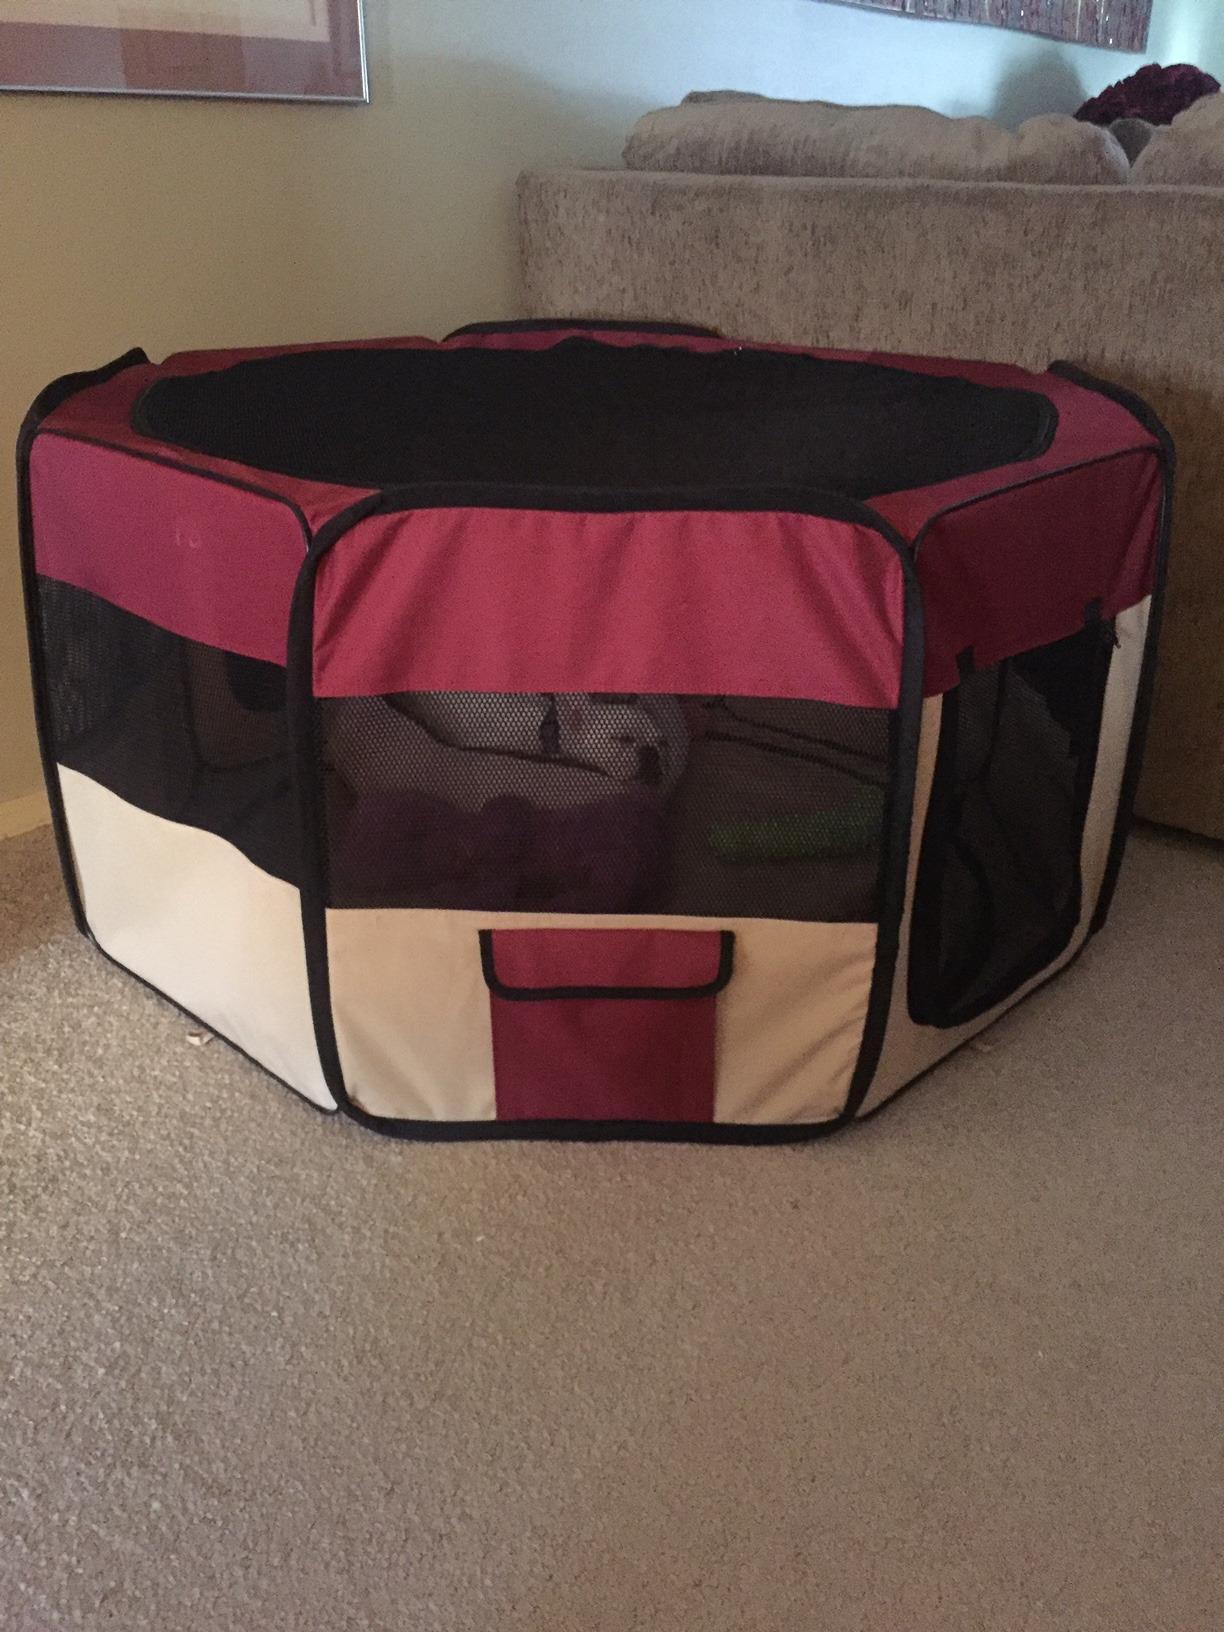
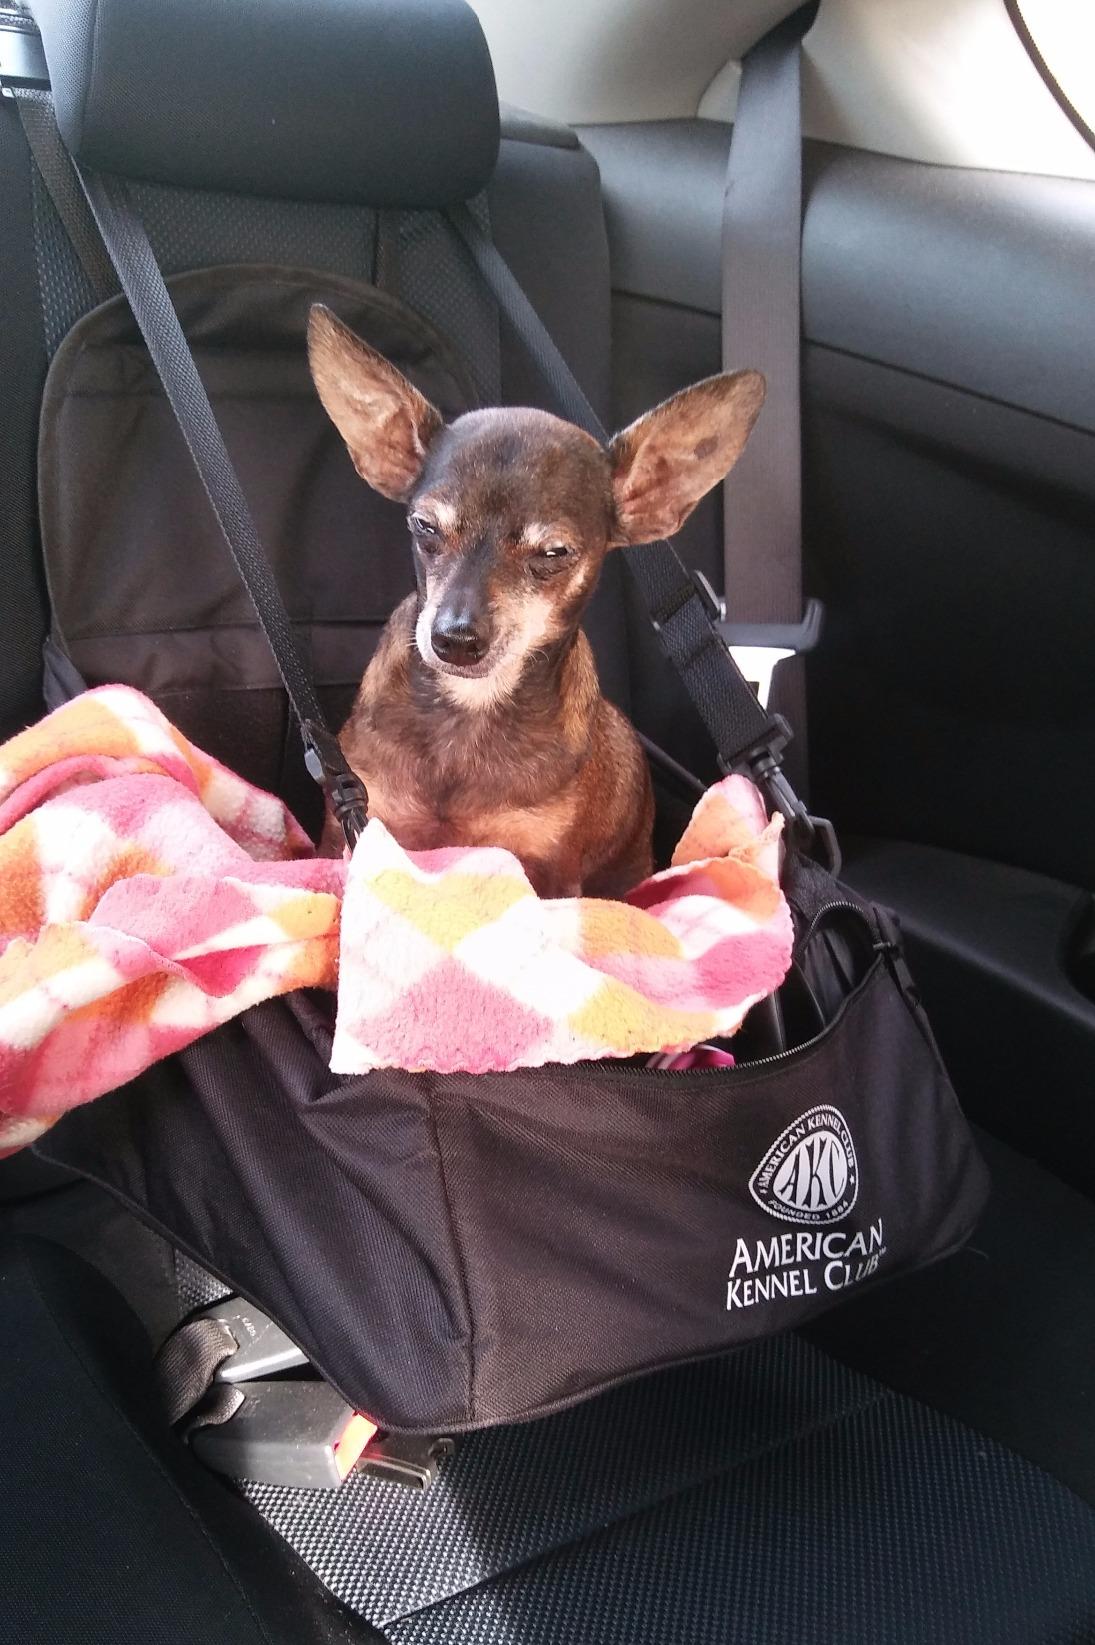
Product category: items_kennel
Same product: no